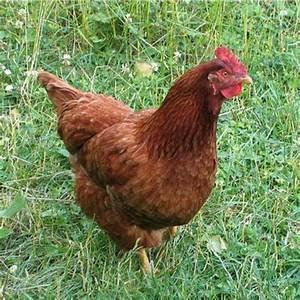
chicken